Beta Disk Interface

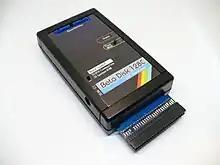
Czech clone Beta Disk 128C

Between 2018 and 2021, Beta Disk clones were produced in the Czech Republic, with the names such as Beta Disk 128C, 128X and 128 mini.